John of Ibelin (jurist)

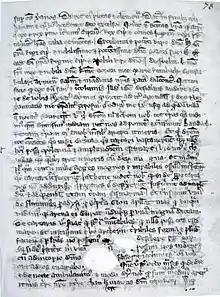
Letter from Sempad the Constable to John of Ibelin, his brother-in-law

Shortly thereafter, sometime between 1246 and the beginning of the Seventh Crusade, John became count of Jaffa and Ascalon and lord of Ramla. Ramla was an old holding of the Ibelins, but Jaffa and Ascalon had belonged to others, most recently to the murdered Walter IV of Brienne, whose son John, Count of Brienne (king Henry's nephew) was supplanted by this Ibelin acquisition. This probably occurred when king Henry, John's first cousin, became regent of Jerusalem, and distributed continental lands to his Cypriot barons to create a loyal base there. Jaffa was by now a minor port and Ascalon was captured from the Knights Hospitaller by the Mamluks in 1247.